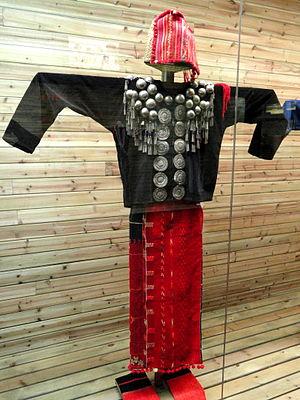
Le peuple Jingpo, Kachin ou Katchin, est un groupe ethnique vivant principalement dans le nord de la Birmanie. Leur population est estimée à 450 000 personnes.